Désolé (Sexion d'Assaut song)

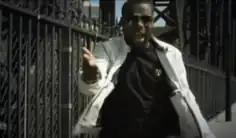
Gims the lead vocalist of Sexion d'Assaut singing in "Désolé" music video.

The clip tells several stories. A young man is distressed by his parents (the mother is played by the actress nominated for César Awards, Isabelle Renauld) who are constantly arguing, so he decides to run away. Gims sings his verse behind the young man and the chorus. Barack Adama attends during his verse the search of a thug (IDR) who is embarked in front of his parents.